2017 Hong Kong Chief Executive election

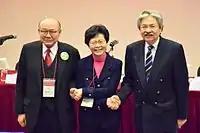
The three nominees who stood in the final election: Woo Kwok-hing, Carrie Lam and John Tsang.

Carrie Lam submitted a total of 579 nominations on 28 February, and submitted an extra one on the next day, just 21 votes short of the final number needed to win the race. Although she was widely seen to have secured more than a minimum number of 150 nominations in the early stage, she reportedly aimed at securing more than 600 nominations to project herself as a clear winner before the secret ballot. Lam dominated in the business and politics sectors, winning three-quarters of the votes in the business sector, but failed to receive any nomination from the pro-democracy camp. The pro-Beijing Chinese General Chamber of Commerce (CGGC) which commanded the 18-seat Commercial (Second) subsector became the first chamber to declare it would hand all its nominations to Lam on 8 January. The two pro-Beijing parties Business and Professionals Alliance for Hong Kong (BPA) and Democratic Alliance for the Betterment and Progress of Hong Kong (DAB), which commanded over 100 votes, also endorsed Lam. However, instead of bundling their votes the two parties allowed their electors to freely nominate any candidate. Some DAB legislators did not nominate Lam at the end, including Holden Chow and Elizabeth Quat. Contrary to observers’ expectations, the Labour subsector, which is dominated by the pro-Beijing Hong Kong Federation of Trade Unions (FTU), also returned only five out of its 60 nominations to Lam as its legislator Wong Kwok-kin earlier expressed reservations about Lam's proposed labour policies, although it was seen as Lam's strategy to reserve her strength. The same happened with the pro-Beijing-dominated Hong Kong Chinese Enterprises Association and Hong Kong and Kowloon District Councils subsectors, which commanded 73 votes combined but handed only two nominations to Lam.